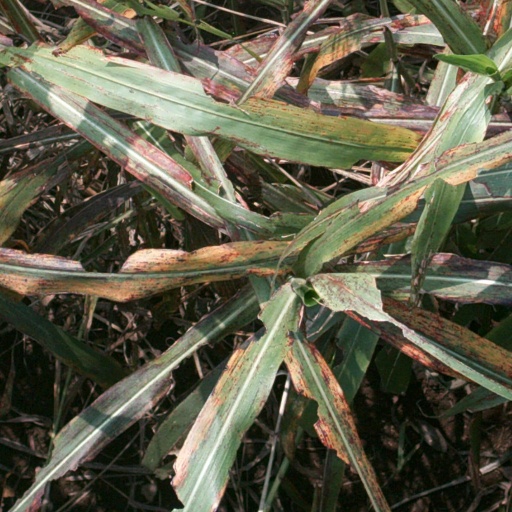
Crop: sorghum